Trial of Joan of Arc

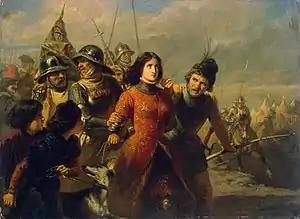
Capture of Joan of Arc by Adolf Alexander Dillens (c. 1850)

During the trial in 1431, three notaries headed by Guillaume Manchon independently recorded the proceedings and collated them each day following the trial session. These records were originally written in Middle French but were translated into Latin by Manchon and University of Paris master Thomas de Courcelles about four years after the trial. Five copies were produced, three of which are still in existence.